Scott Miller (pop musician)

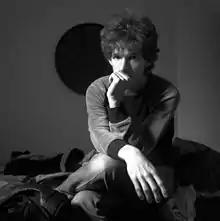
Scott Miller in 1983, during recording of Game Theory's "Distortion" EP.

Scott Warren Miller (April 4, 1960 – April 15, 2013) was an American singer, songwriter and guitarist, best known for his work as leader of the 1980s band Game Theory and 1990s band The Loud Family, and as the author of a 2010 book of music criticism. He was described by "The New York Times" as "a hyperintellectual singer and songwriter who liked to tinker with pop the way a born mathematician tinkers with numbers", having "a shimmery-sweet pop sensibility, in the tradition of Brian Wilson and Alex Chilton."